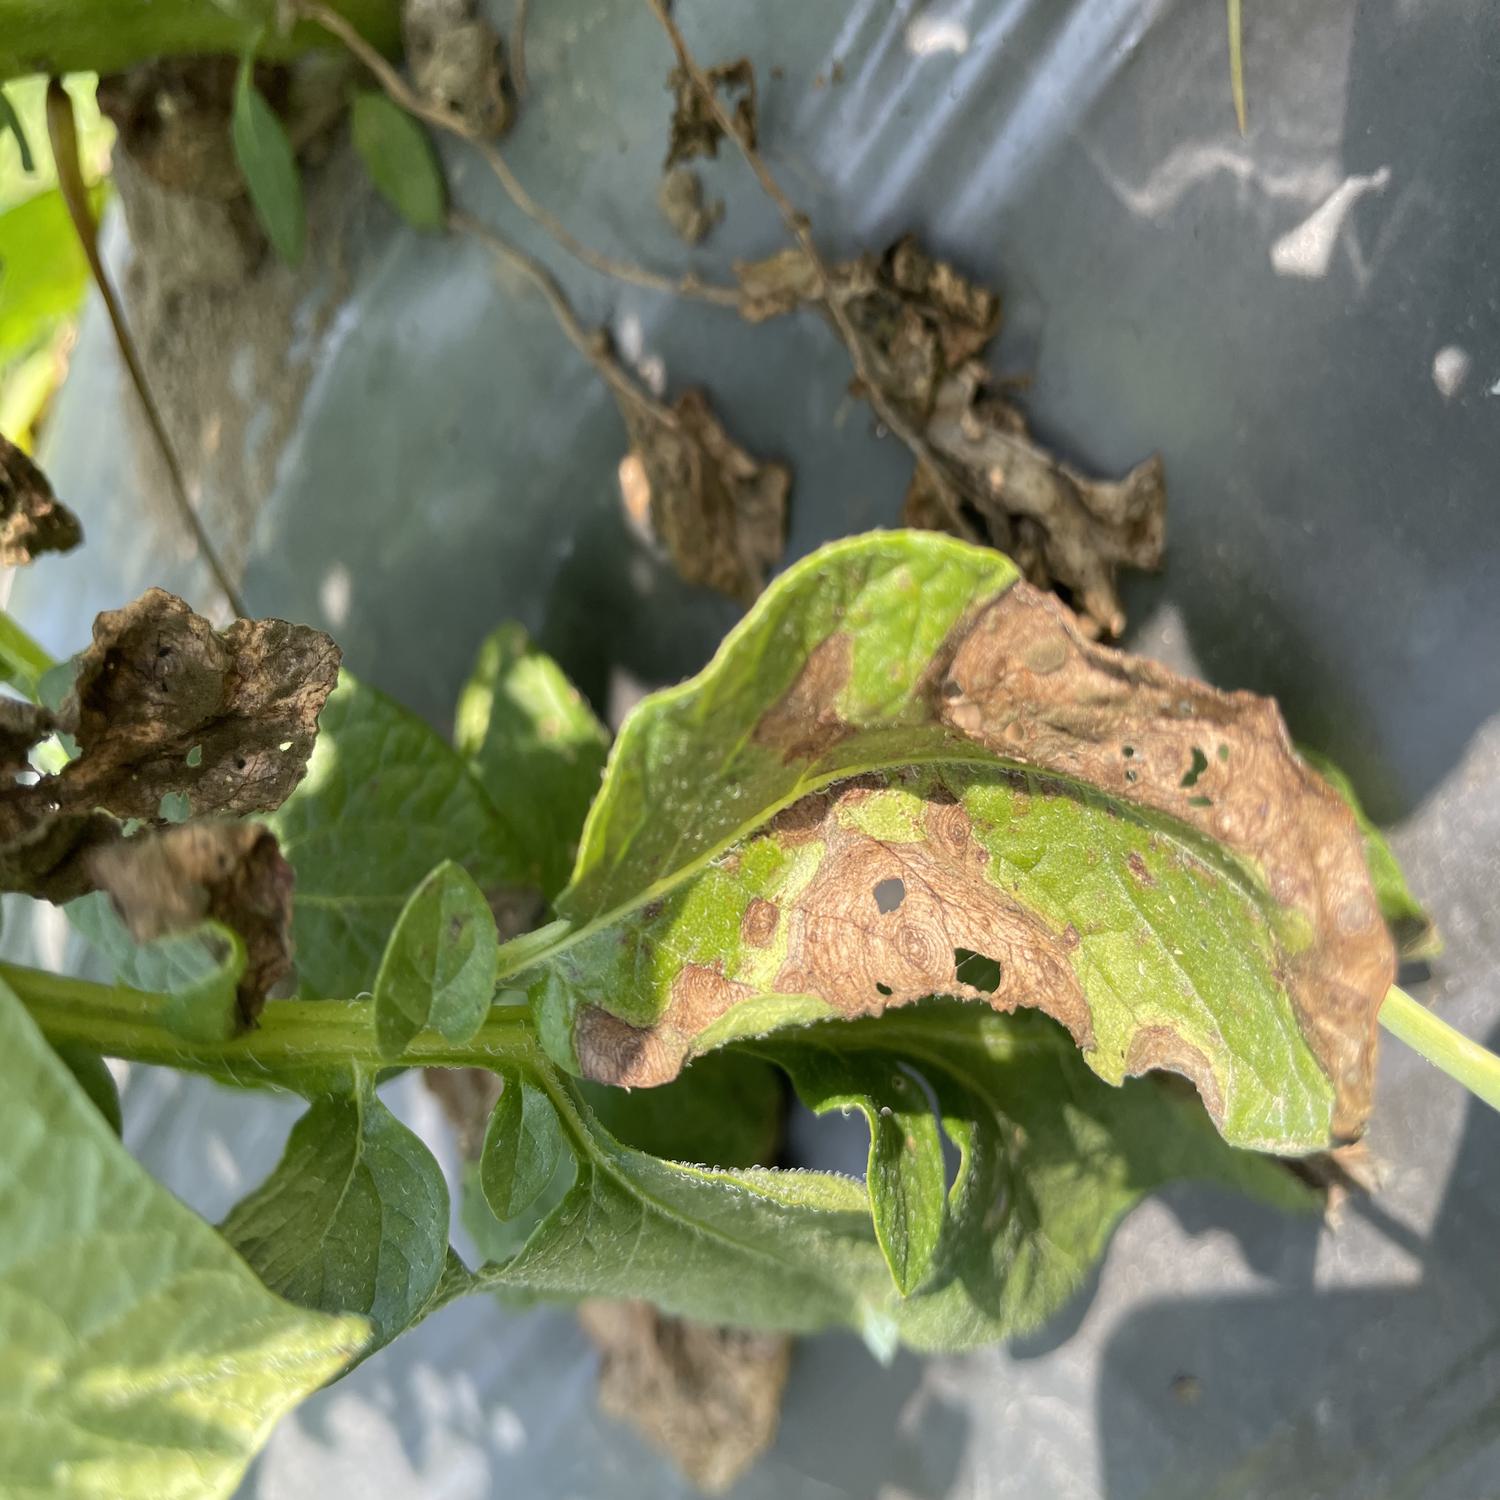
Label: Fungi